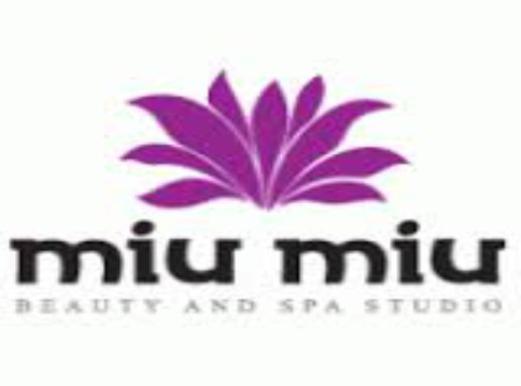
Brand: miu miu
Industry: Clothes